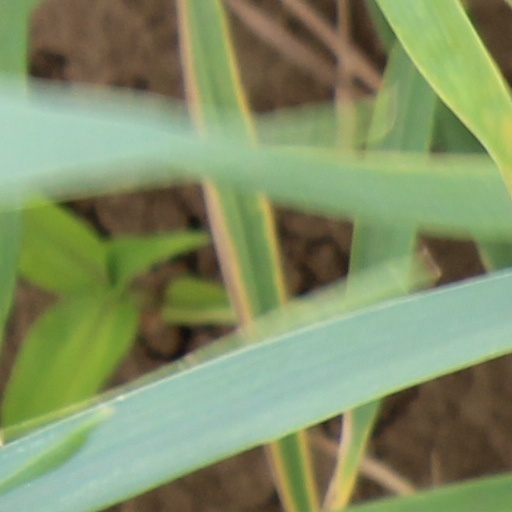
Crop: wheat